KV19

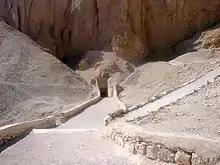
View of the entrance of KV19

The tomb is located under the cliffs on the eastern side of the Valley of the Kings, between the tombs of Thutmose IV (KV43) and Hatshepsut (KV20).